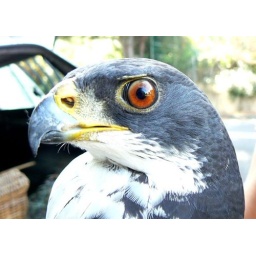
Female red over silver (31)